Sun (Gen Hoshino song)

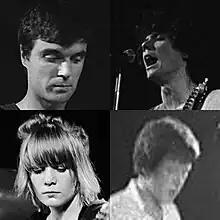
The final B-side "Madmen" was described as a parody of "Psycho Killer" by Talking Heads "(members pictured)".

The "Sun" single includes three B-sides: "Moon Sick", , and . "Moon Sick" is a night-themed song about the moon, contrasting to the A-side title. It is inspired by 1970s Japanese folk and 50s jump blues, with elements of "post hip hop" instrumentation. "Ichi Ni San" was created and played solely by Hoshino. He first recorded its acoustic guitar, edited it digitally, and finally added in drums for a hip hop-like production process. The final track, "Mad Men", is denoted as House Version, referring to its home recording. It features a guitar sound, layered below a rhythm machine. "Real Sound" and Cinra noted influence of the American rock band Talking Heads on the track, and "Real Sound" called it a "straight" parody of their song "Psycho Killer".